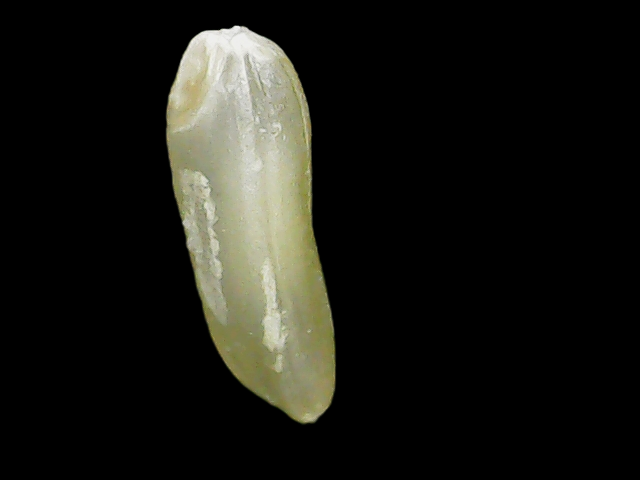
Rice variety: Binadhan24